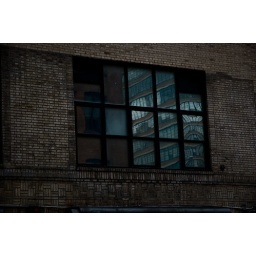
old window glass in Chelsea